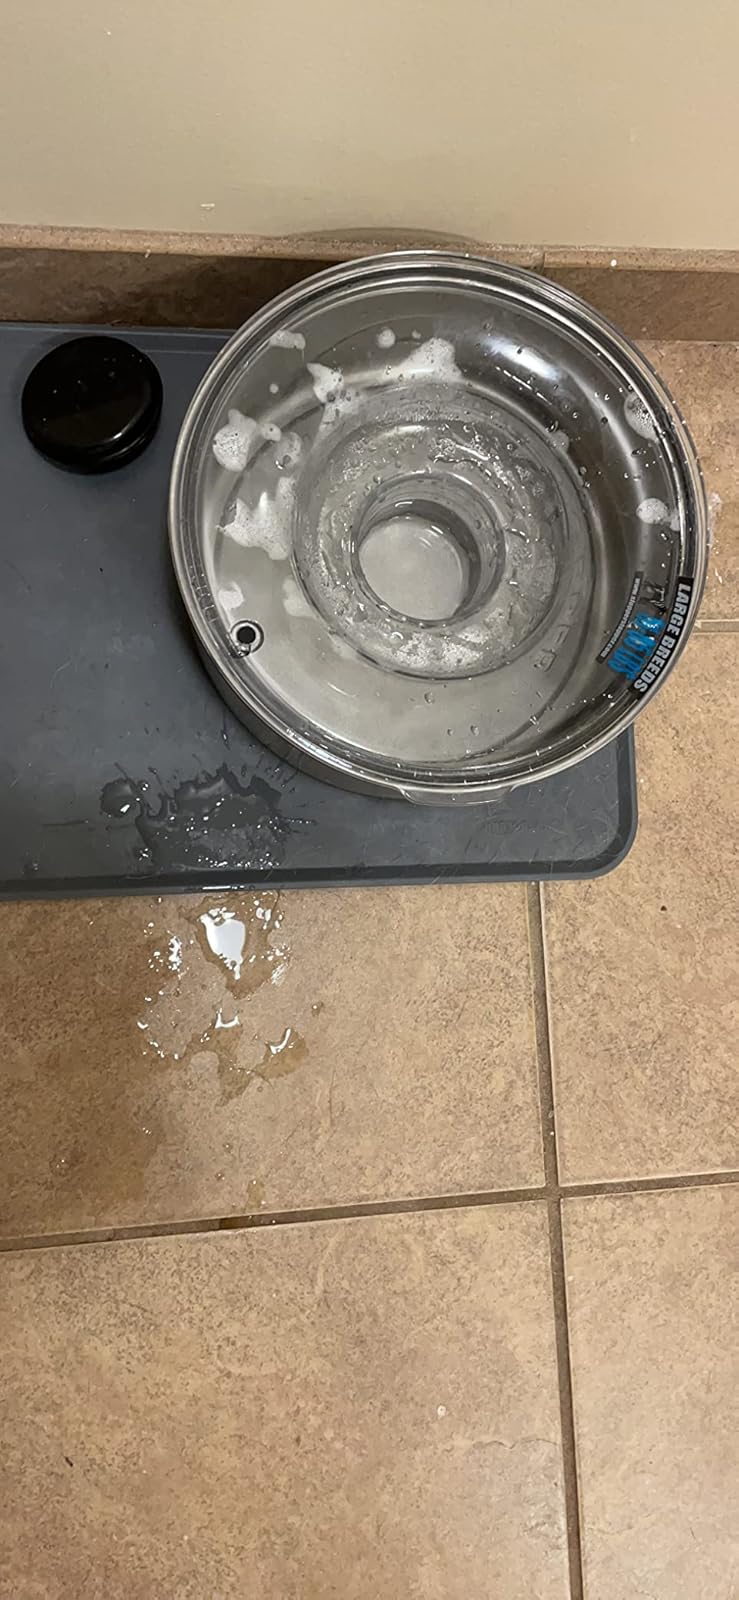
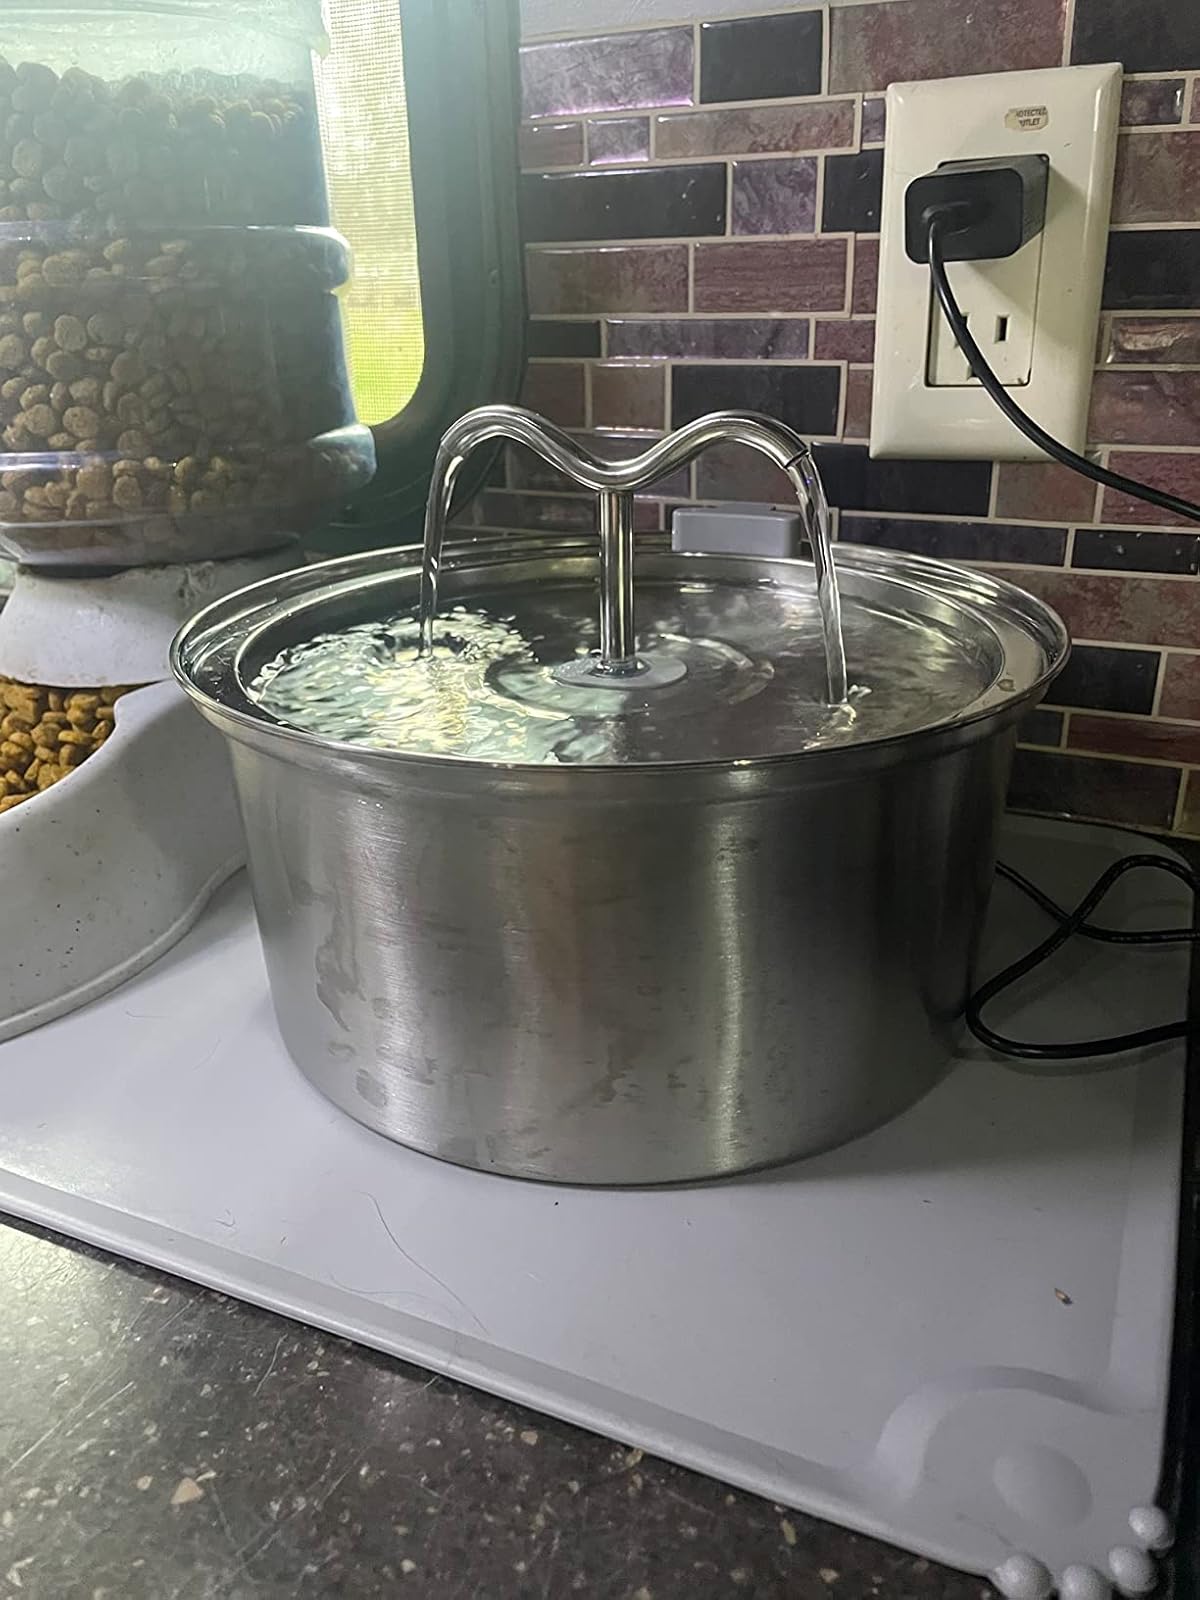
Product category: items_bowl
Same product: no